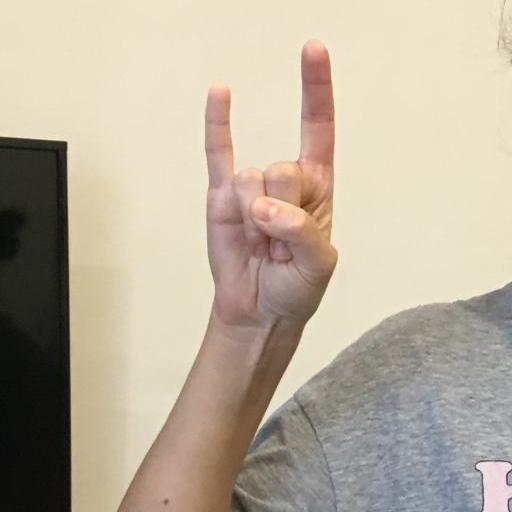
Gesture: rock